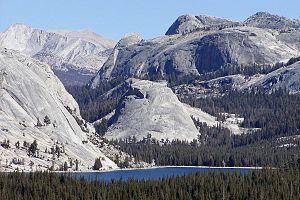
Le parc national de Yosemite est un parc national américain situé dans les montagnes de la Sierra Nevada, dans l'est de la Californie. Avec une superficie totale de 3 081 km², il est le troisième plus grand parc de Californie. Classé parc national le 1ᵉʳ octobre 1890, le Yosemite est le deuxième plus ancien de l’histoire américaine, après celui de Yellowstone. Plus de 3,5 millions de touristes le fréquentent chaque année avec un record de 5 millions en 2016, ce qui en fait, avec le Grand Canyon et les Great Smoky Mountains, l’un des sites naturels les plus visités du pays. Ses chutes d’eau et ses dômes granitiques spectaculaires attirent chaque année des milliers de randonneurs et de grimpeurs venant du monde entier. Le Yosemite est un parc de haute montagne dont la diversité naturelle et paysagère a été reconnue patrimoine mondial par l’UNESCO en 1984. Mais l’intense fréquentation touristique, au printemps et en été, pose des problèmes environnementaux dans la vallée de Yosemite.
La sierra Nevada /ˈsjera neˈβaða/ est un massif montagneux élevé, principalement situé dans l'Est de la Californie et marginalement dans l'Ouest du Nevada, aux États-Unis. Son principal sommet est le mont Whitney. La sierra Nevada offre une grande diversité de paysages. La variété de la faune, de la végétation et du relief dépend de l'altitude et du versant. Derrière la sierra Nevada se trouve un grand désert : la vallée de la Mort. La chaîne offre plusieurs parcs naturels dont le Yosemite, renommé pour ses forêts, ses cascades et ses falaises granitiques.